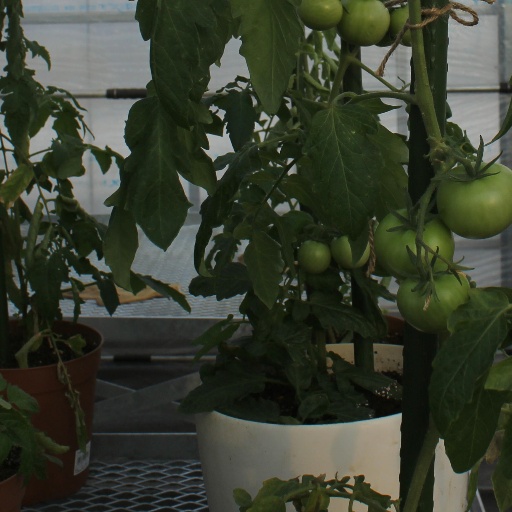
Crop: tomato